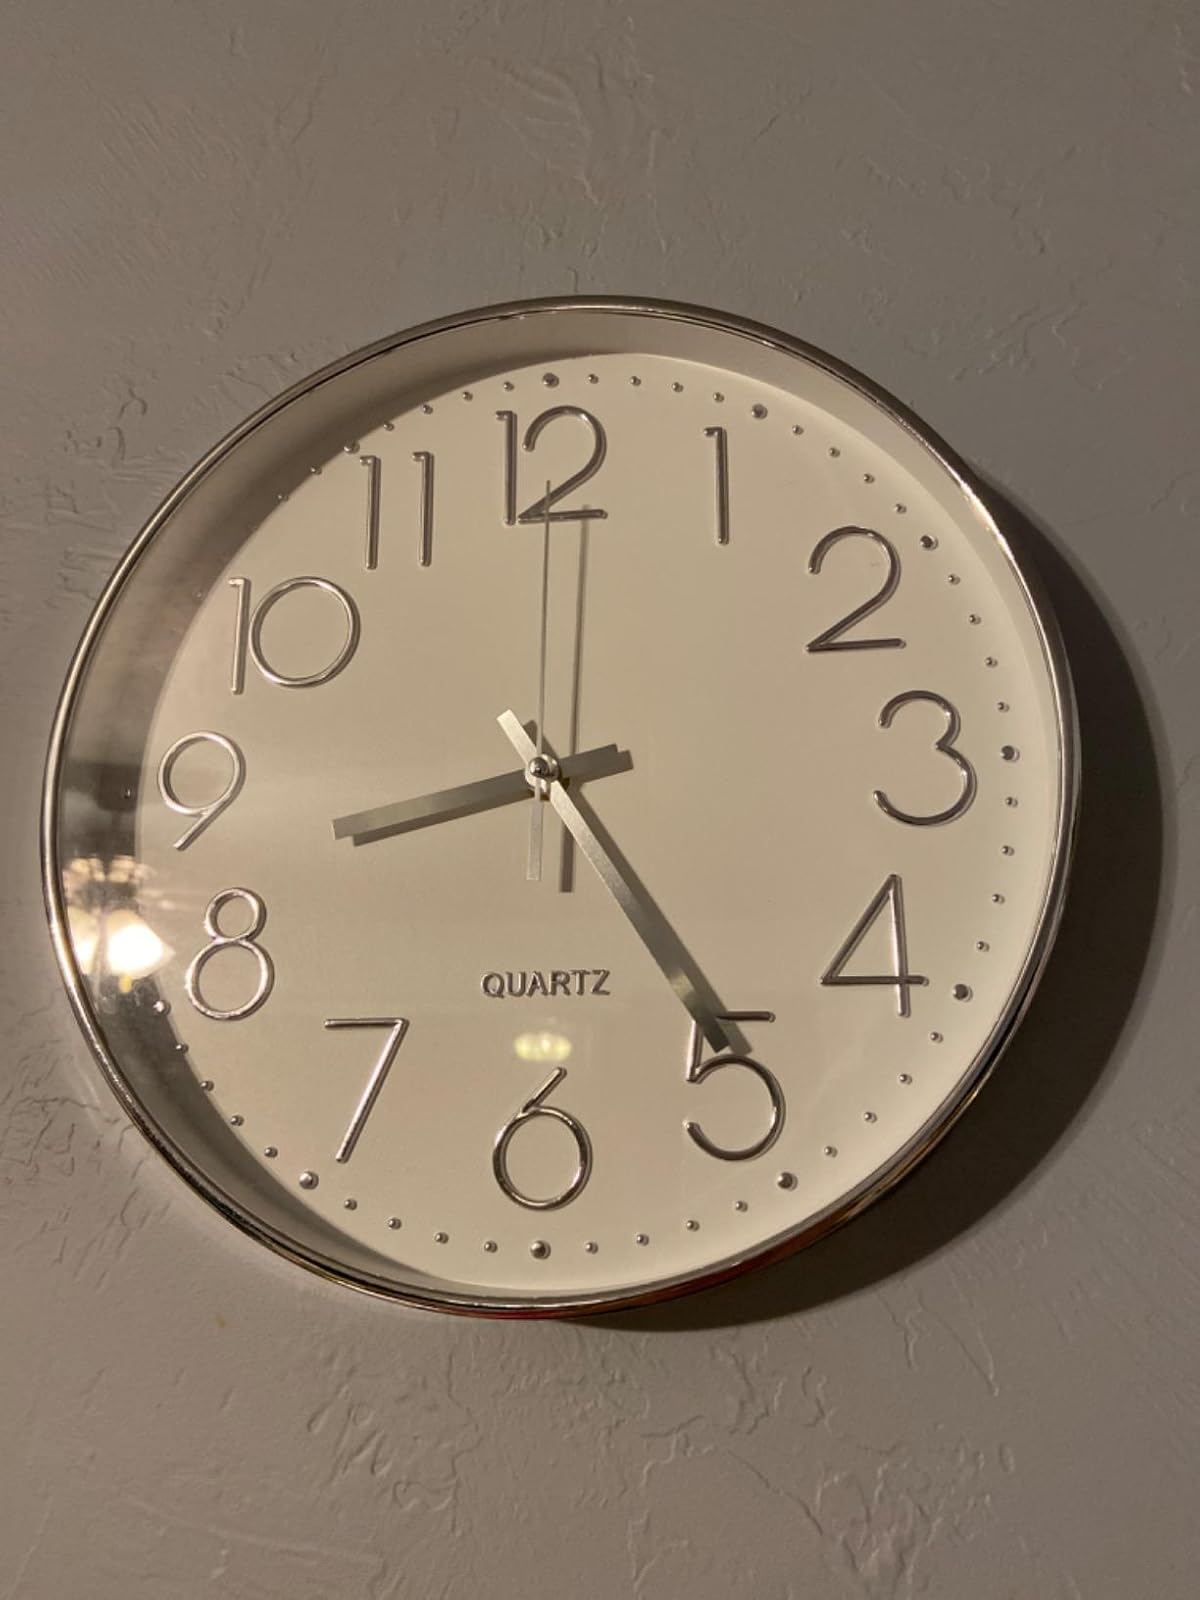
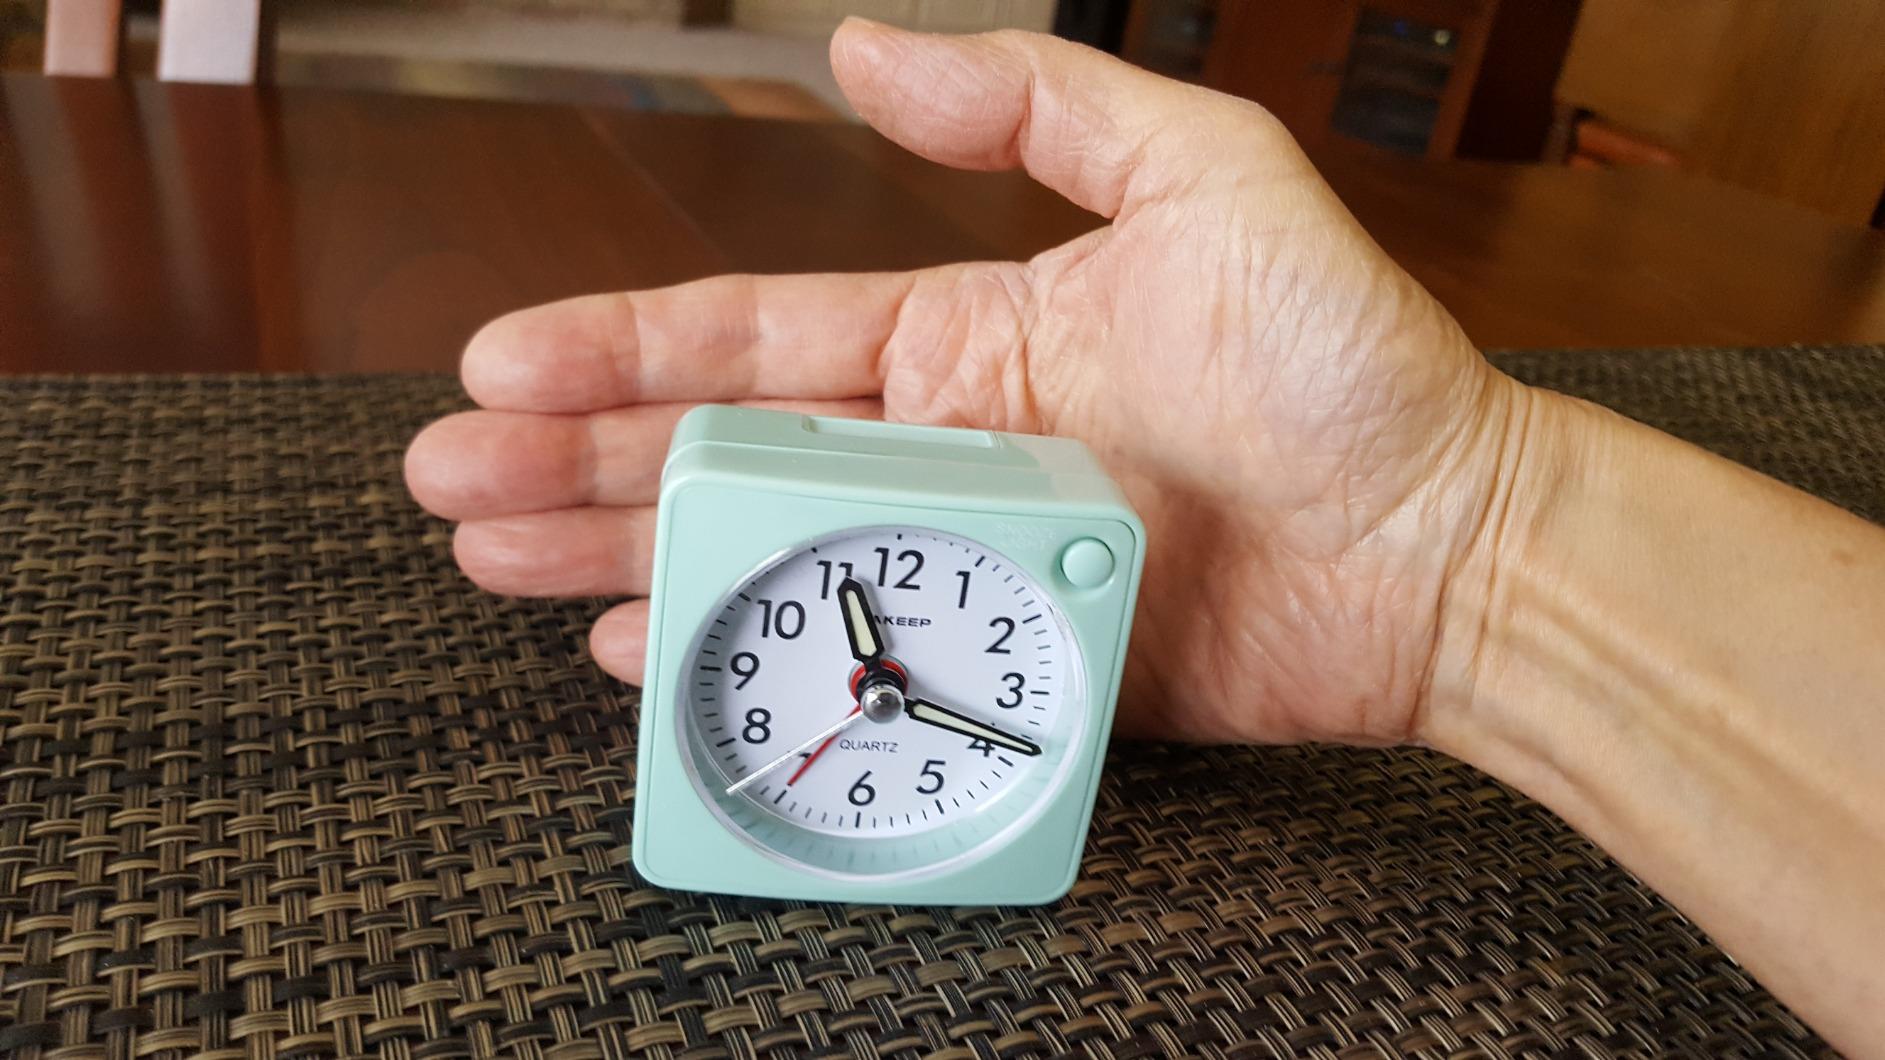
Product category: clock
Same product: no